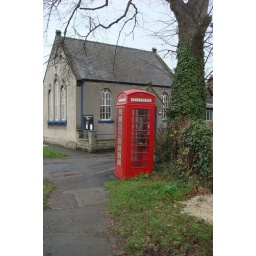
Classic red phone booth in Malton, England